Mastermind (Rick Ross album)

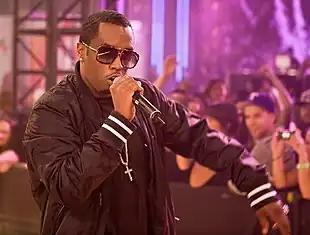
Frequent collaborator Diddy mixed "Mastermind" and was the album's executive producer.

On January 9, 2014, the album was mixed by Diddy. Also in January 2014, Scott Storch confirmed that he provided production on the album. The following month, Mike Will Made It revealed that he had produced a collaboration between Ross and Jeezy for the album. The album was executive produced by Ross and co-produced by Diddy. On February 7, 2014, DJ Mustard revealed that he co-produced "Sanctified" with Kanye West. Ross collaborated with various artists during the album's recording process. The final version of the album would feature Jay-Z, Jeezy, The Weeknd, Sizzla, Mavado, Kanye West, Big Sean, Meek Mill, Lil Wayne, French Montana, Diddy, Scarface and Z-Ro.